SNCF Class T 2000

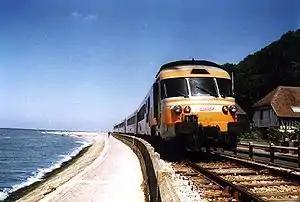
SNCF T2000 in Houlgate on the Deauville-Dives line in 1989.

SNCF Class T 2000 trainsets, also known under their French acronym RTG ("Rame à turbine à gaz," i.e., gas turbine trainset), were the second generation of turbine-powered trains in France and saw commercial service from 1972 to 2004.